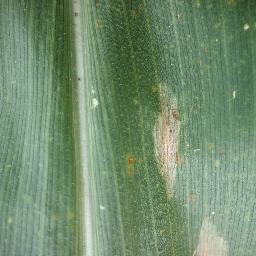
Label: Corn_(Maize)___Northern_Leaf_Blight